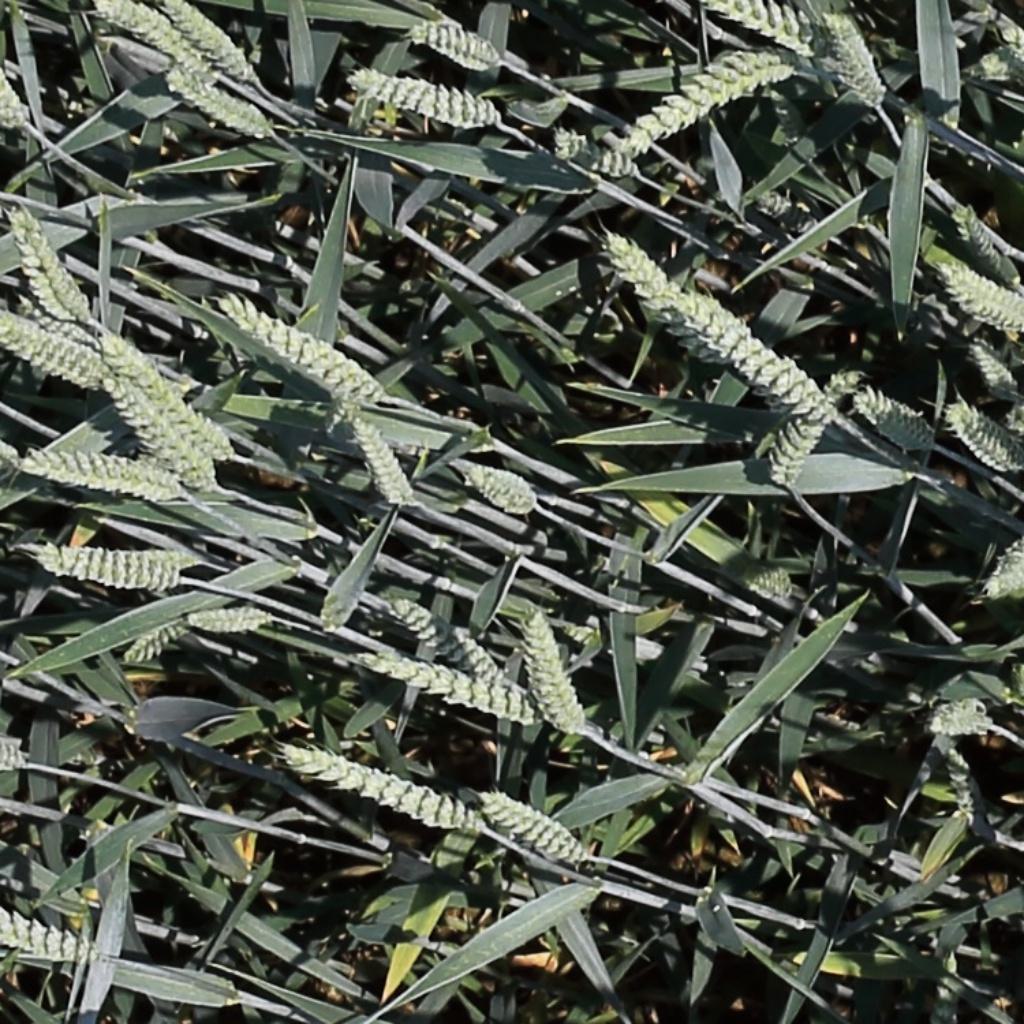
Country: Switzerland
Location: Usask
Wheat development stage: Filling